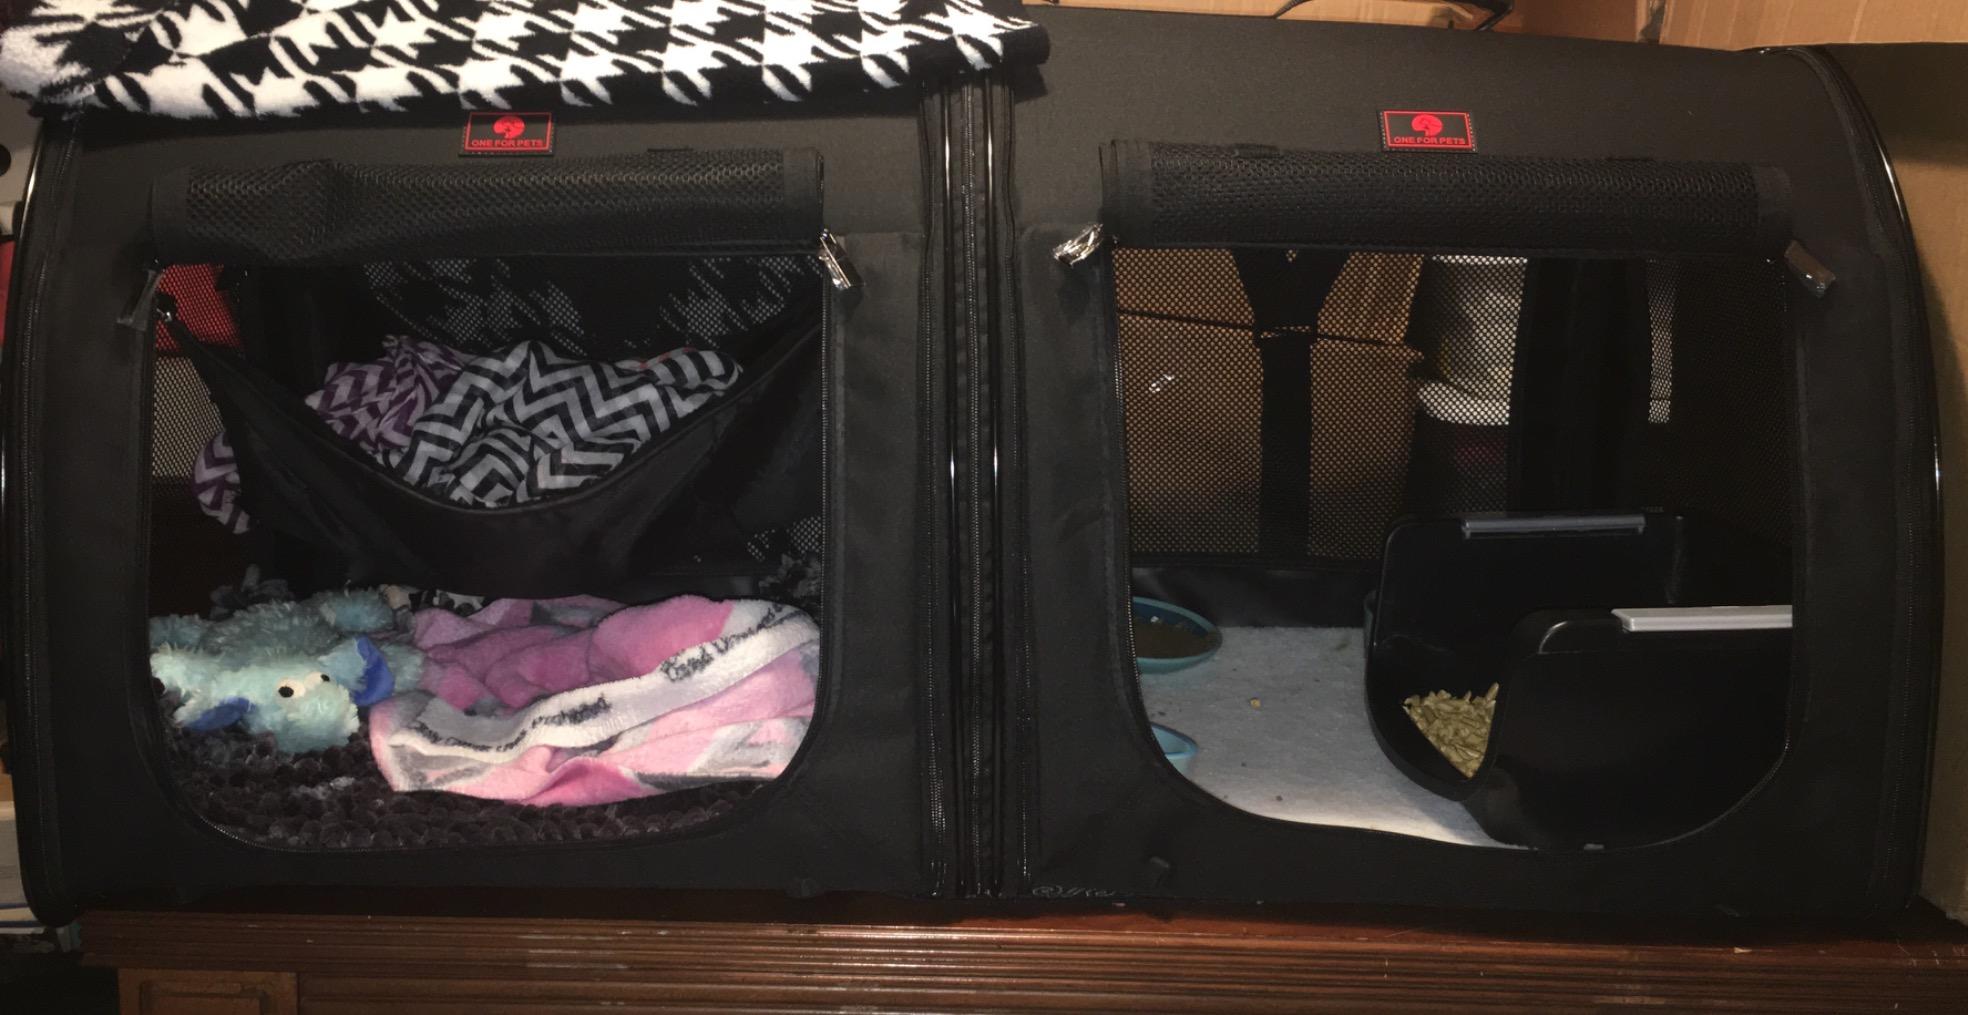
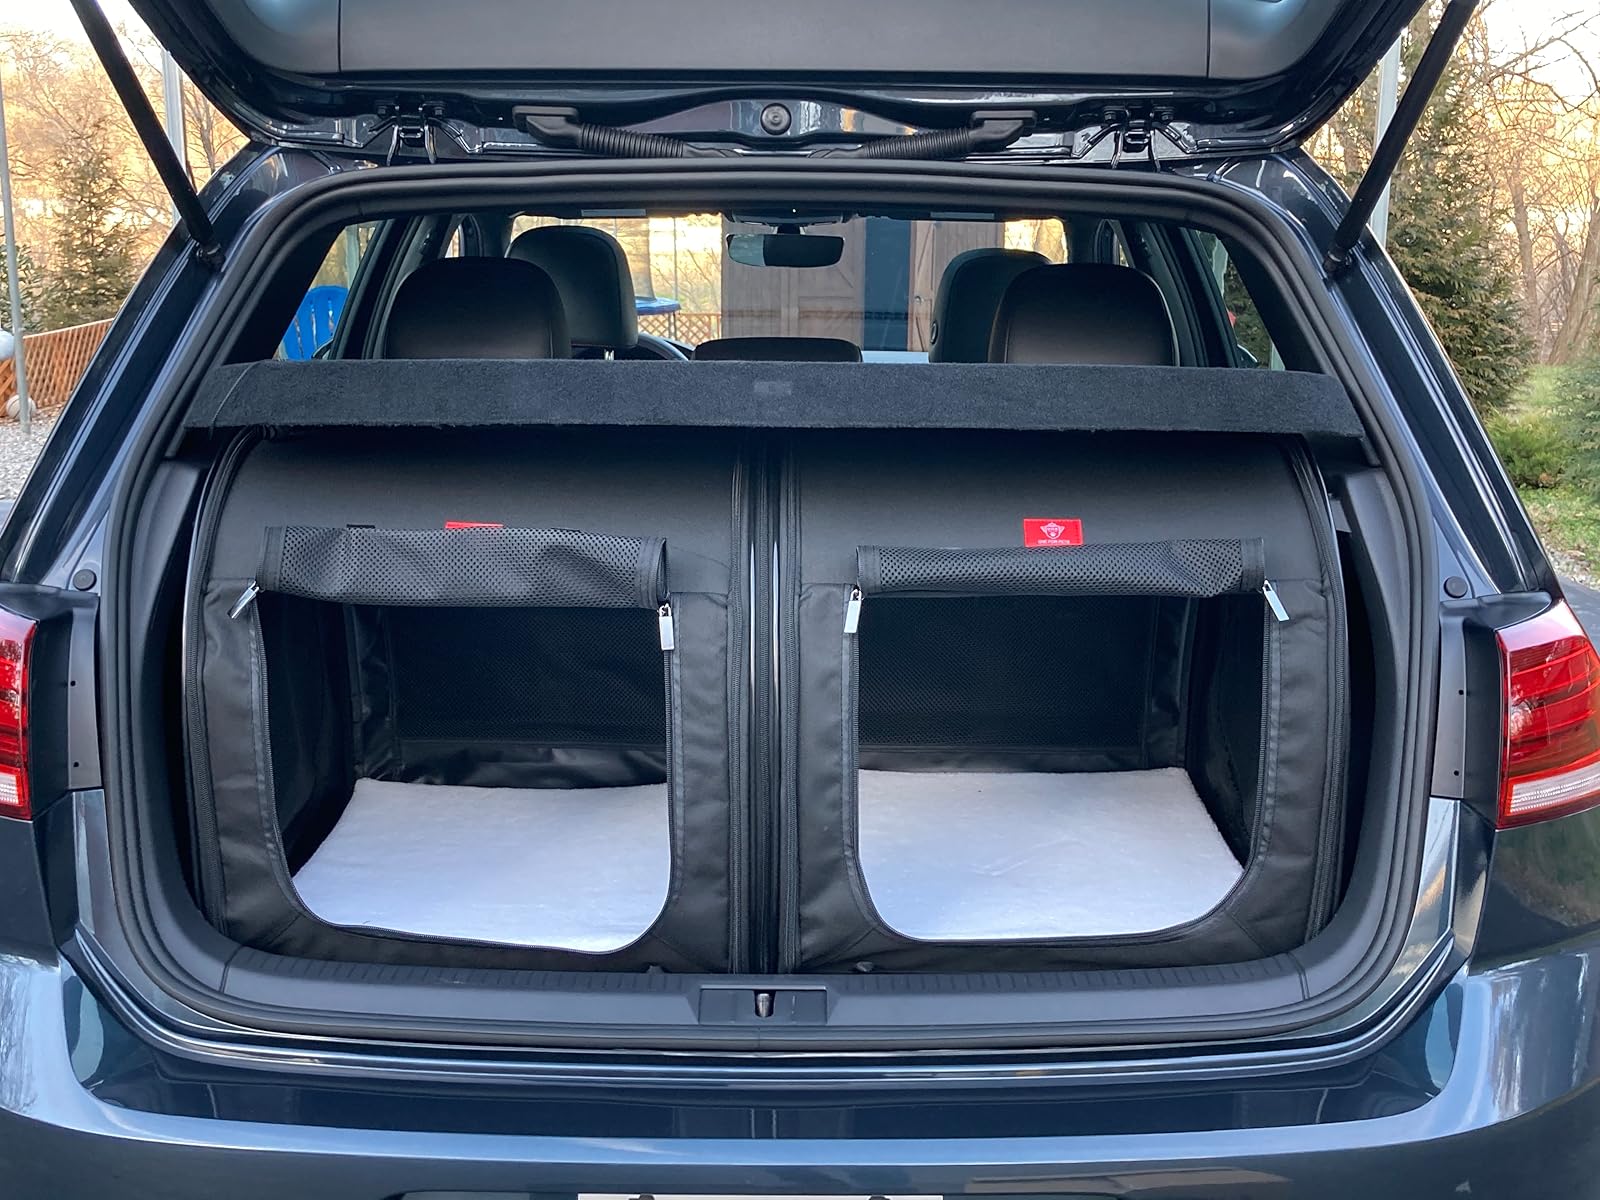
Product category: items_kennel
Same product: yes